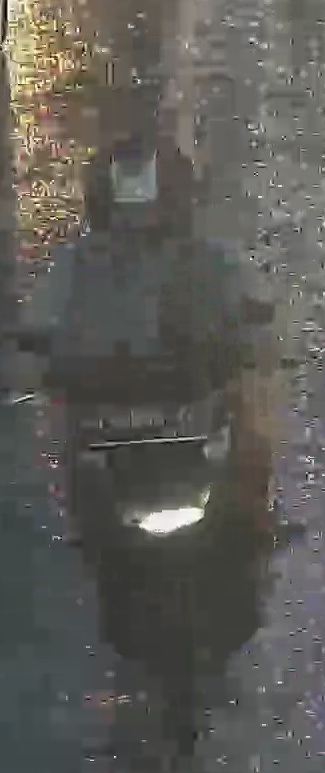
person-with-helmet: 1
person-without-helmet: 0